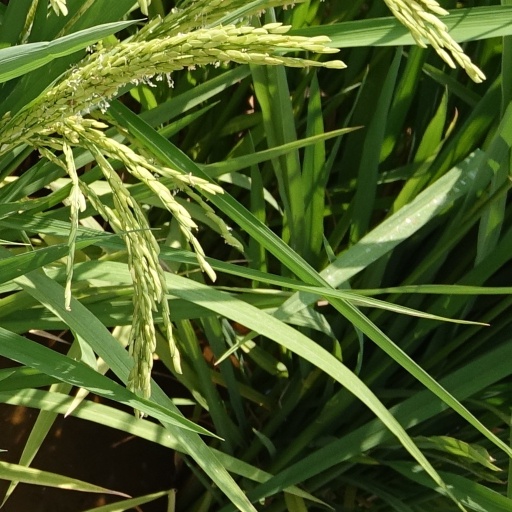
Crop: rice